Psychological warfare

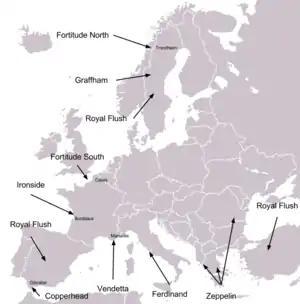
Map depicting the targets of all the subordinate plans of Operation Bodyguard.

The start of modern psychological operations in war is generally dated to World War I. By that point, Western societies were increasingly educated and urbanized, and mass media was available in the form of large circulation newspapers and posters. It was also possible to transmit propaganda to the enemy via the use of airborne leaflets or through explosive delivery systems like modified artillery or mortar rounds.